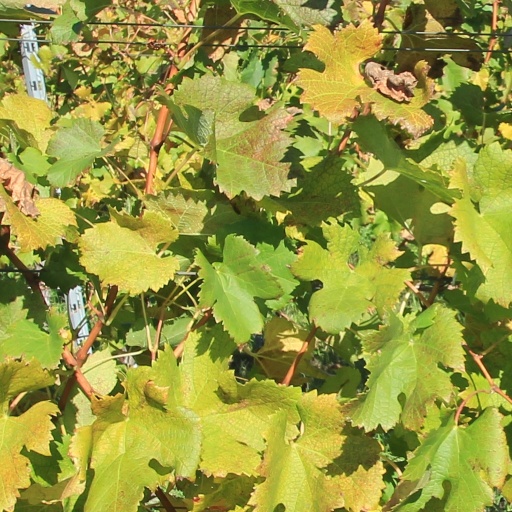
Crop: grape